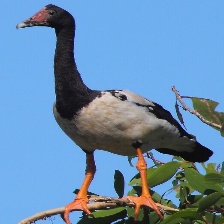
Species: MAGPIE GOOSE
Scientific name: ANSERANAS SEMIPALMATA
ImageNet parent category: goose